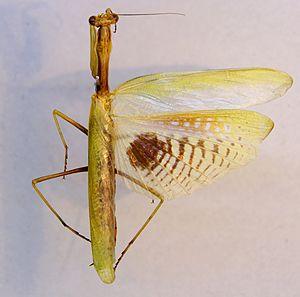
Iris désigne un genre d'insectes de la famille des Mantidae.